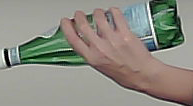
Product: sanpellegrino_water